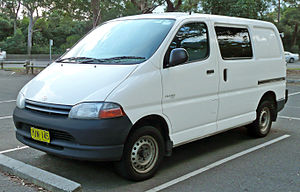
Toyota Hiace
Toyota Hiace 1995-2001.
Toyota Hiace var en serie af varebiler og minibusser bygget af Toyota mellem 1967 og 2011.